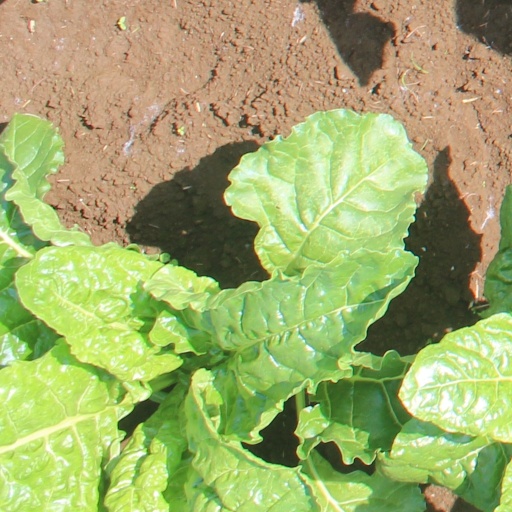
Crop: sugar beet